Raisting station

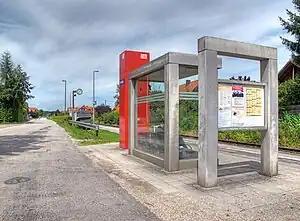
The station platform in 2011

Raisting station is a railway station in the municipality of Raisting, in Bavaria, Germany. It is located on the Mering–Weilheim line of Deutsche Bahn.